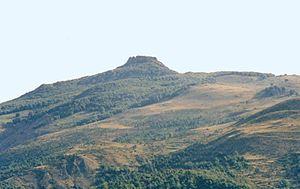
San Petrone avec sa ""tavula"" (table) telle qu'on peut la voir de Carticasi"
Carticasi est une commune française située dans la circonscription départementale de la Haute-Corse et le territoire de la collectivité de Corse. Le village appartient à la piève de Vallerustie, en Castagniccia.
Le Monte San Petrone est une montagne située dans le département de la Haute-Corse.